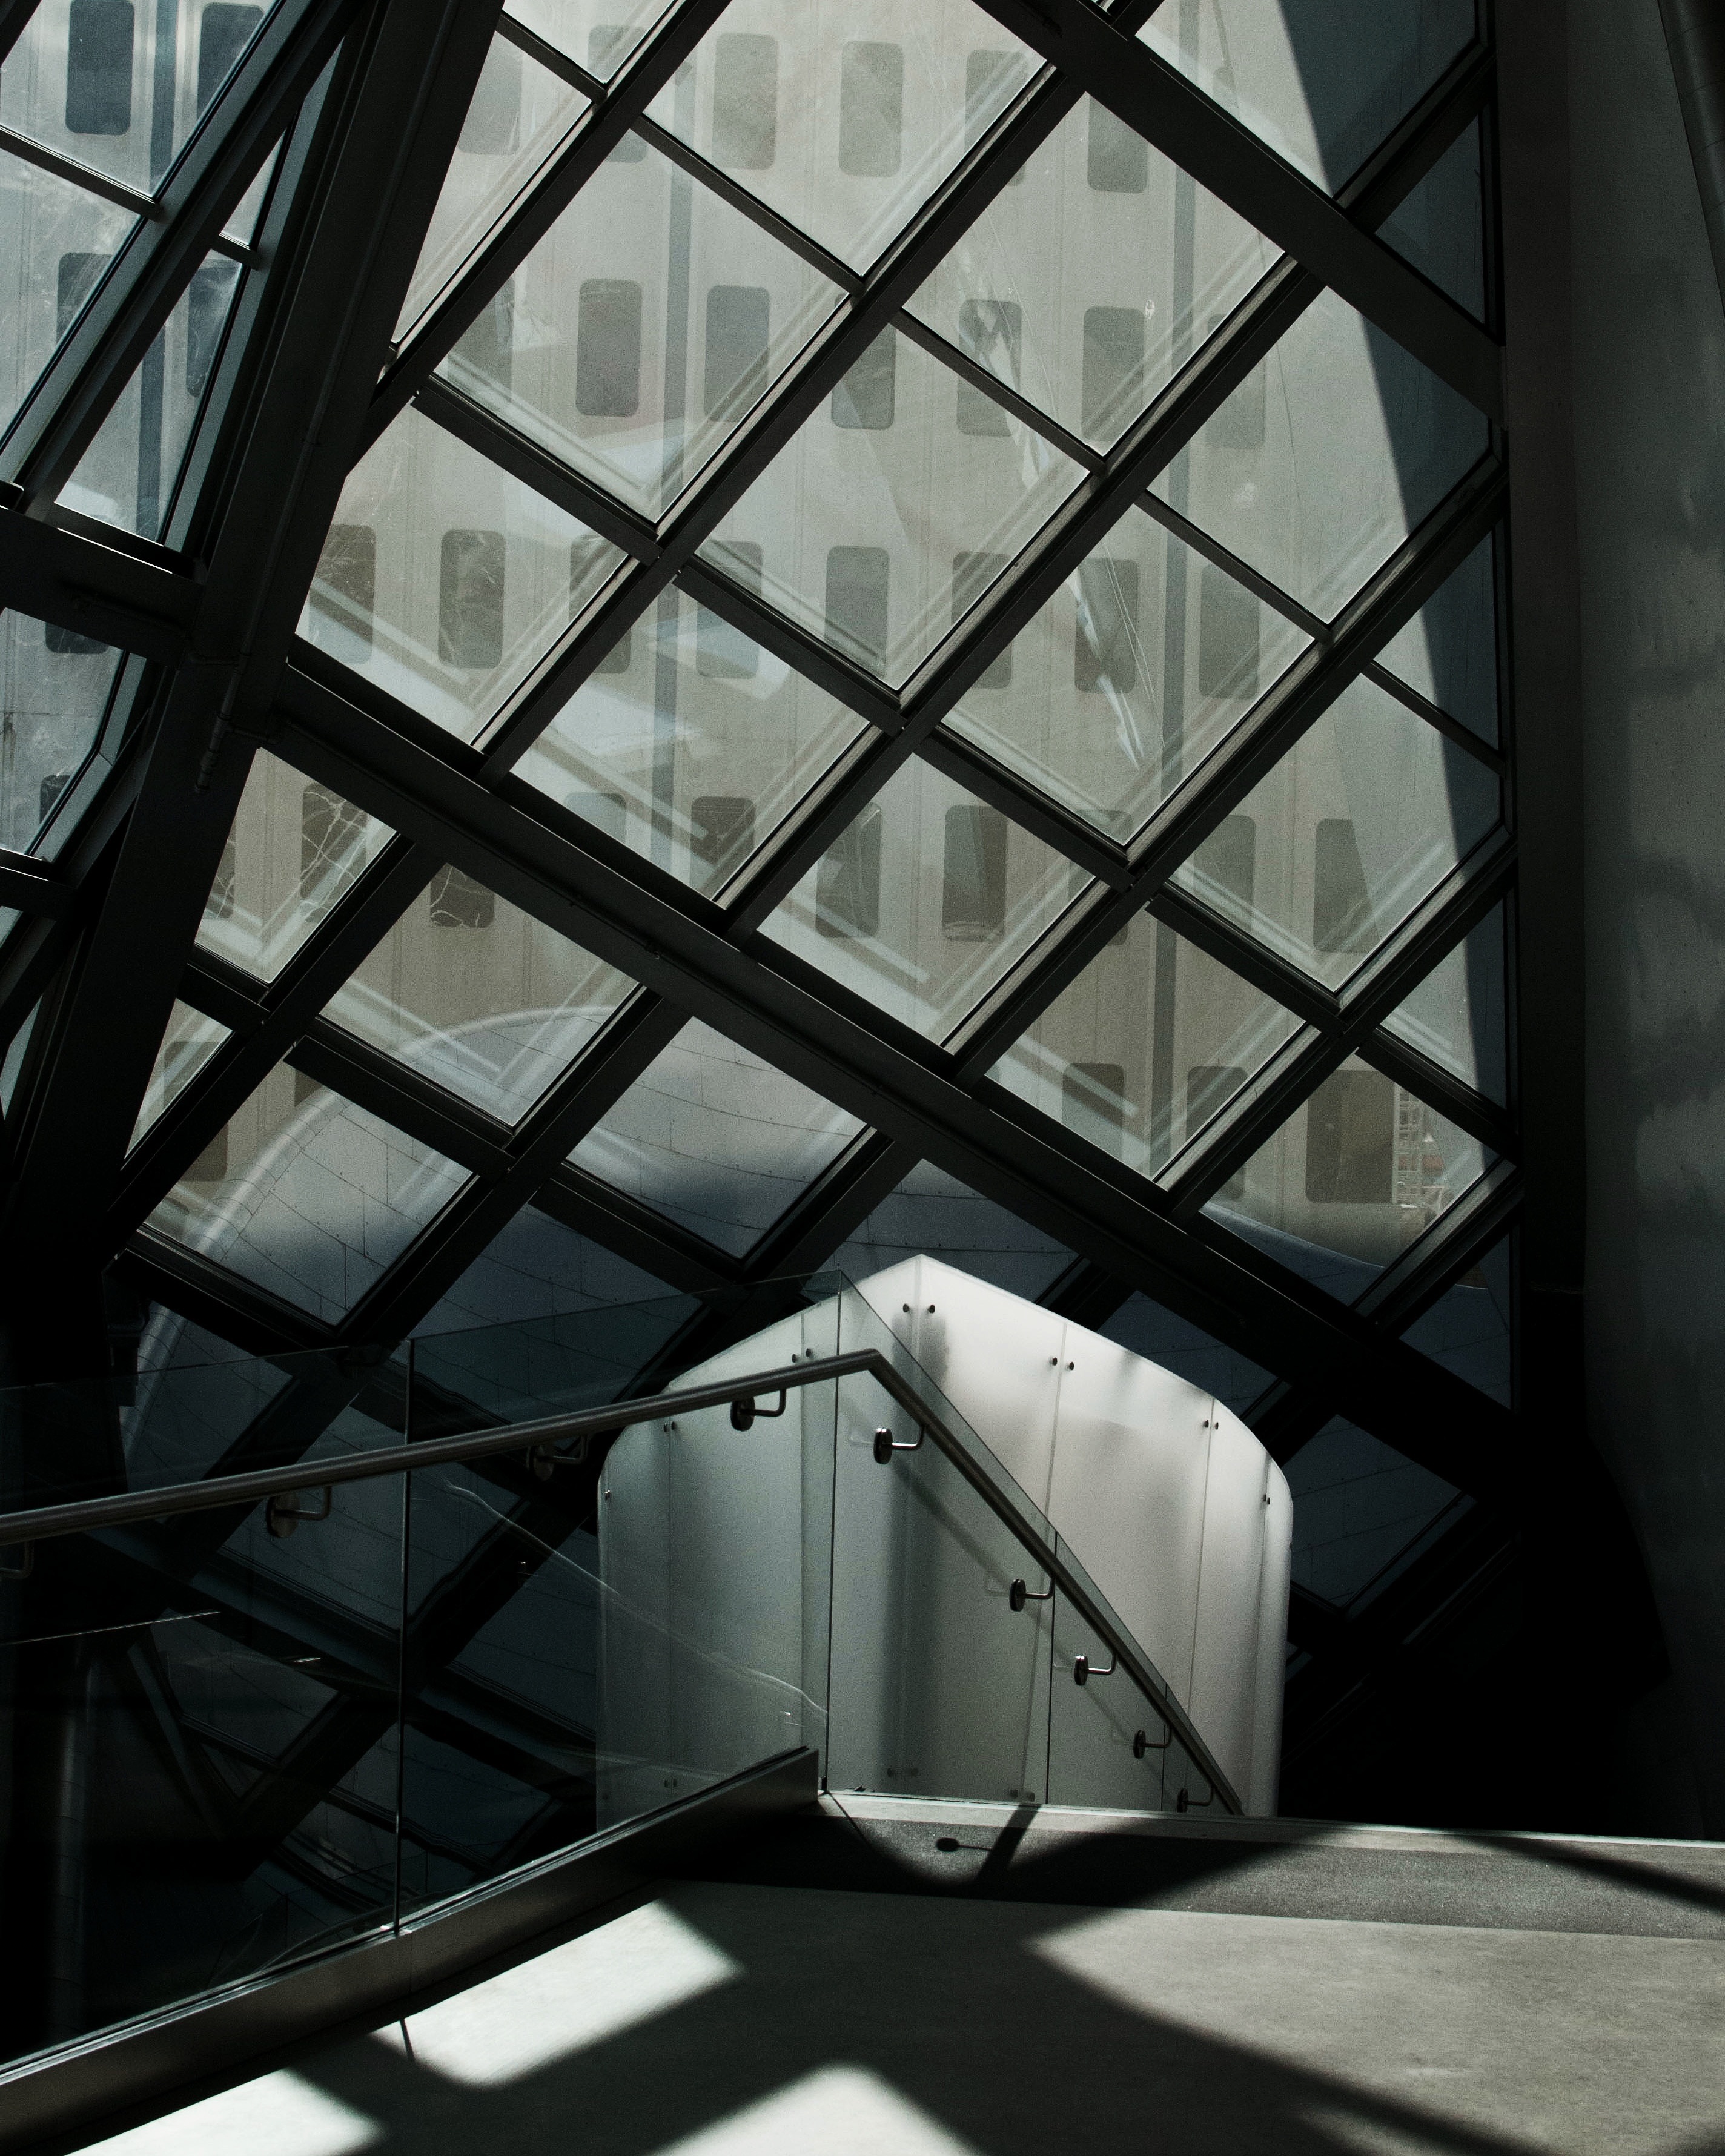
light, architecture, window, glass, ceiling, facade, lighting, interior design, design, symmetry, daylighting